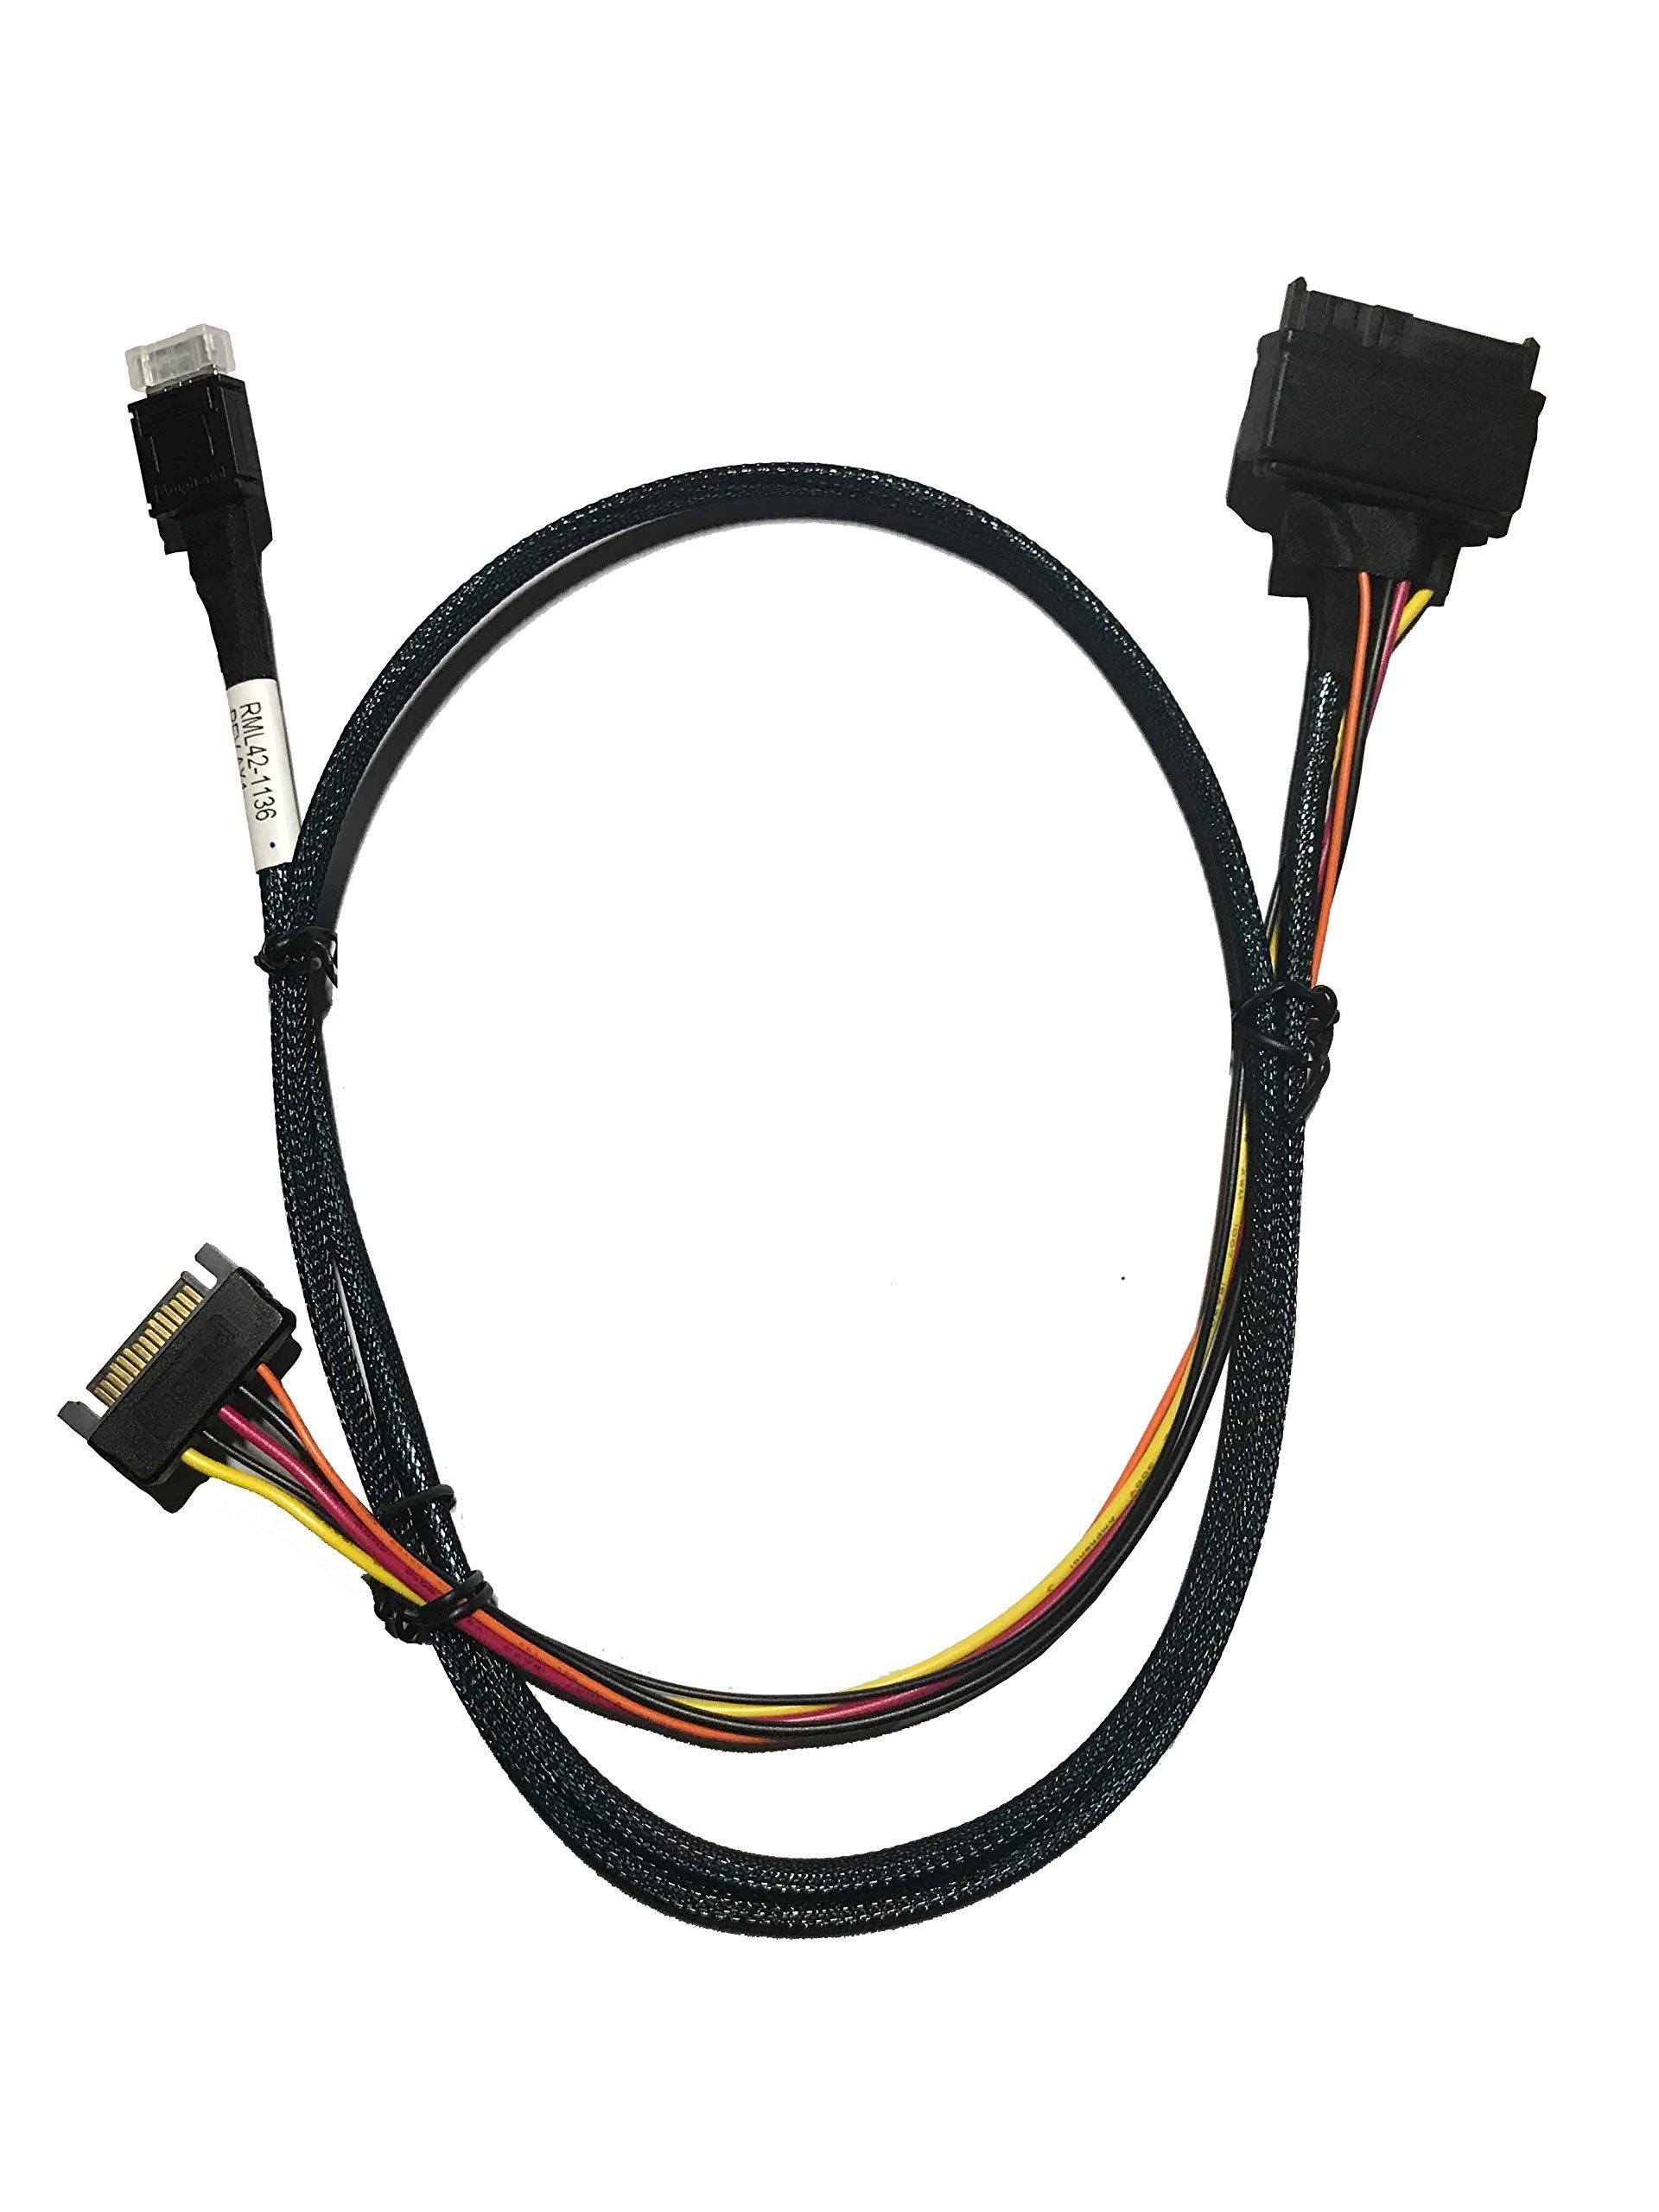
DiLinKer OCuLink(SFF-8611) to PCIE SFF-8639 U.2 NVMe with Power Cable(1M)
Brand: Dilinker
DiLinKer OCuLink(SFF-8611) to PCIE SFF-8639 U.2 NVMe with Power Cable(1M) Description .Copper Cable Assembly .OCuLink SFF-8611 (x4) to U.2 SFF-8639 with 4 Pin Power Cable .OCuLink Storage Expansion . Features:
Category: Electronics > Electronics Accessories > Computer Components > Storage Devices > Hard Drive Accessories